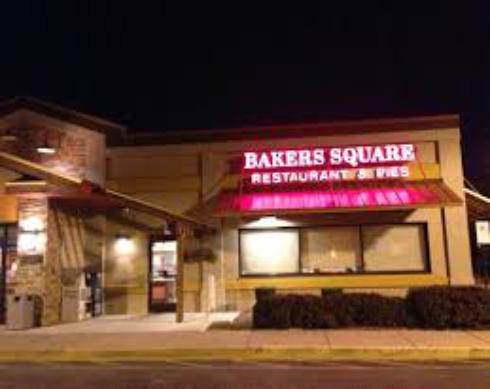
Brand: Bakers Square
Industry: Food